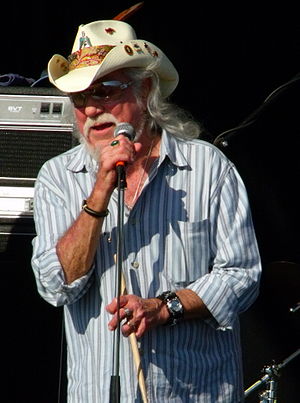
Døde i 2018 / December
Døde i 2018 er en liste over notable personer, der er afgået ved døden i 2018.